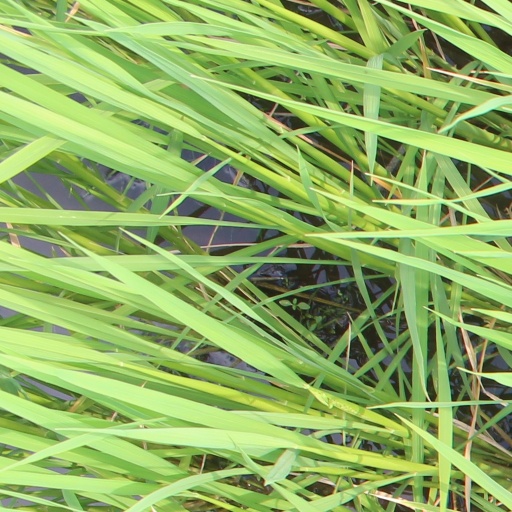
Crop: rice